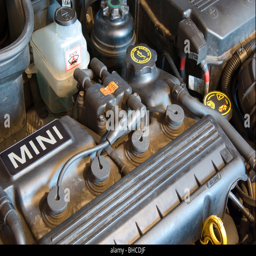
close - up of the engine compartment of automobile make